Camila Meza

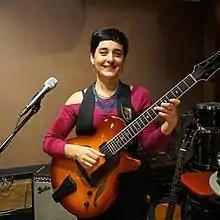
Camila Meza in Aoyama 2017

Camila Meza (born 22 July 1985) is a Chilean jazz guitarist, singer, and songwriter.